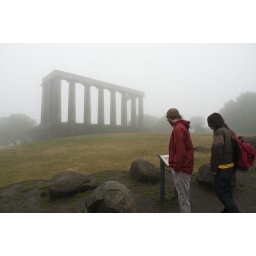
Apparently they ran out of money building this thing on a hill in Edinburgh